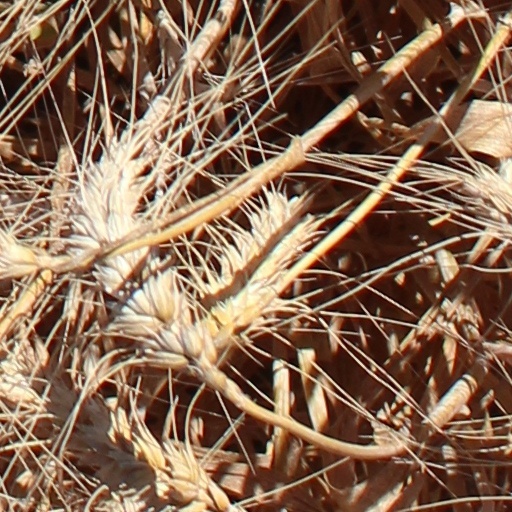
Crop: wheat